Heinz Thonhofer

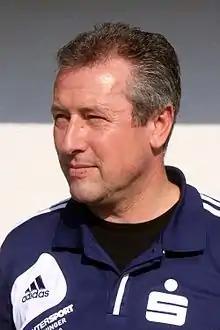
Heinz Thonhofer in 2014

Heinz Thonhofer (born 25 September 1959) is an Austrian footballer. He played in one match for the Austria national football team in 1983.